Petropavlovsk-class battleship

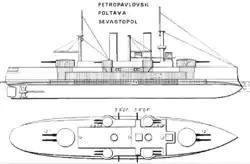
Corrected right elevation and deck plan as depicted in "Brassey's Naval Annual" 1902

Tsar Alexander III's ambitious building programme of 1882 called for construction of 16 battleships in 20 years for the Baltic Fleet. By 1890 the program was behind schedule and the director of the Naval Ministry, Vice Admiral , proposed that six first-class and four second-class battleships be built together with some armored coast-defense ships to make up the numbers required. The "Petropavlovsk"-class ships were designed as first-class battleships to meet his requirement for a heavily armored ship that displaced and had a speed of , a maximum draught of and a range of with good seakeeping qualities.